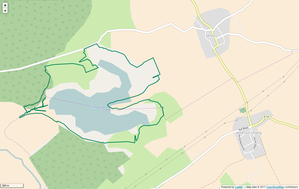
Périmètre de la RNR de l'Etang d'Amel.
La Réserve naturelle régionale de l'étang d'Amel est une réserve naturelle régionale située en Lorraine dans la région Grand Est. Classée en 2006, elle occupe une surface de 147 hectares et protège un étang de la Woëvre.